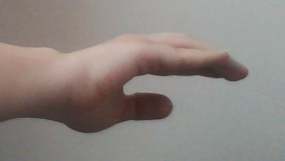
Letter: jeem